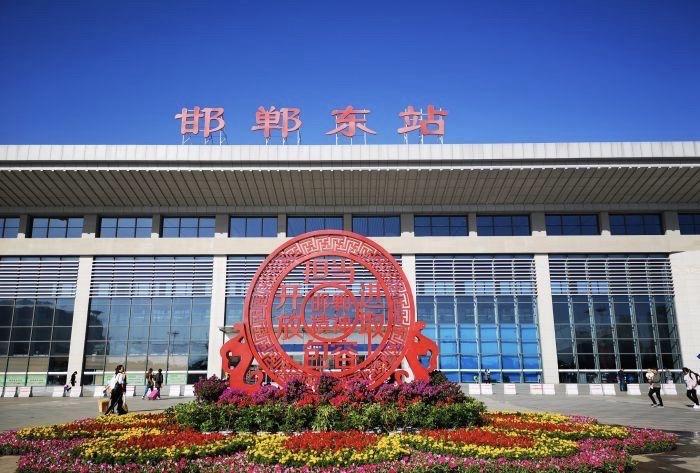
地标名称：邯郸东站
所在城市：邯郸市·丛台区